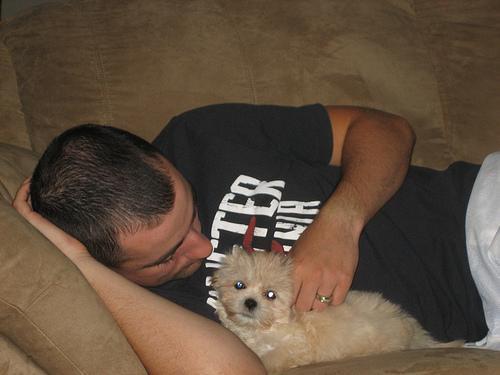
Lhasa